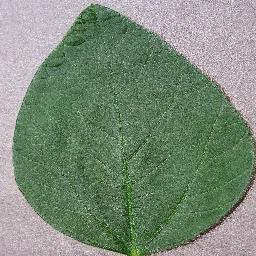
Label: Soybean___healthy